Tom C. Clark

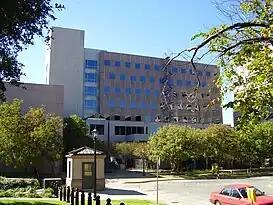

The University of Texas's School of Law in Austin maintains an extensive collection (524 linear feet) of Clark's papers, including his Supreme Court files. A smaller collection of Clark's papers, primarily relating to his years as Attorney General, is kept at the Harry S. Truman Library in Independence, Missouri.